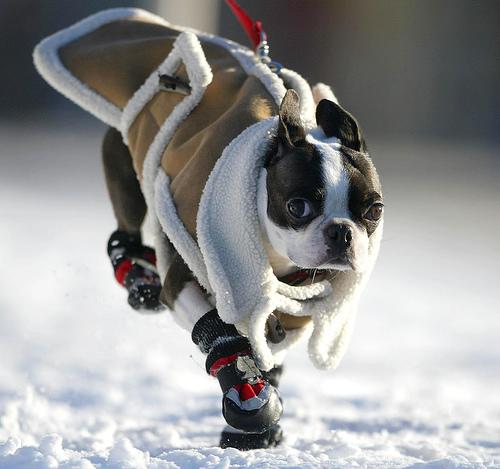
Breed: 230-n000084-Boston_bull